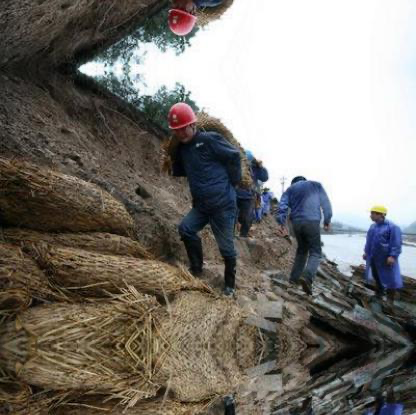
Objects in the image:
label: helmet
label: helmet
label: helmet